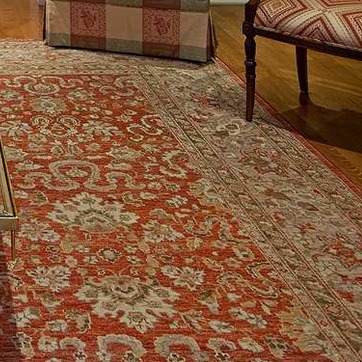
Material: carpet